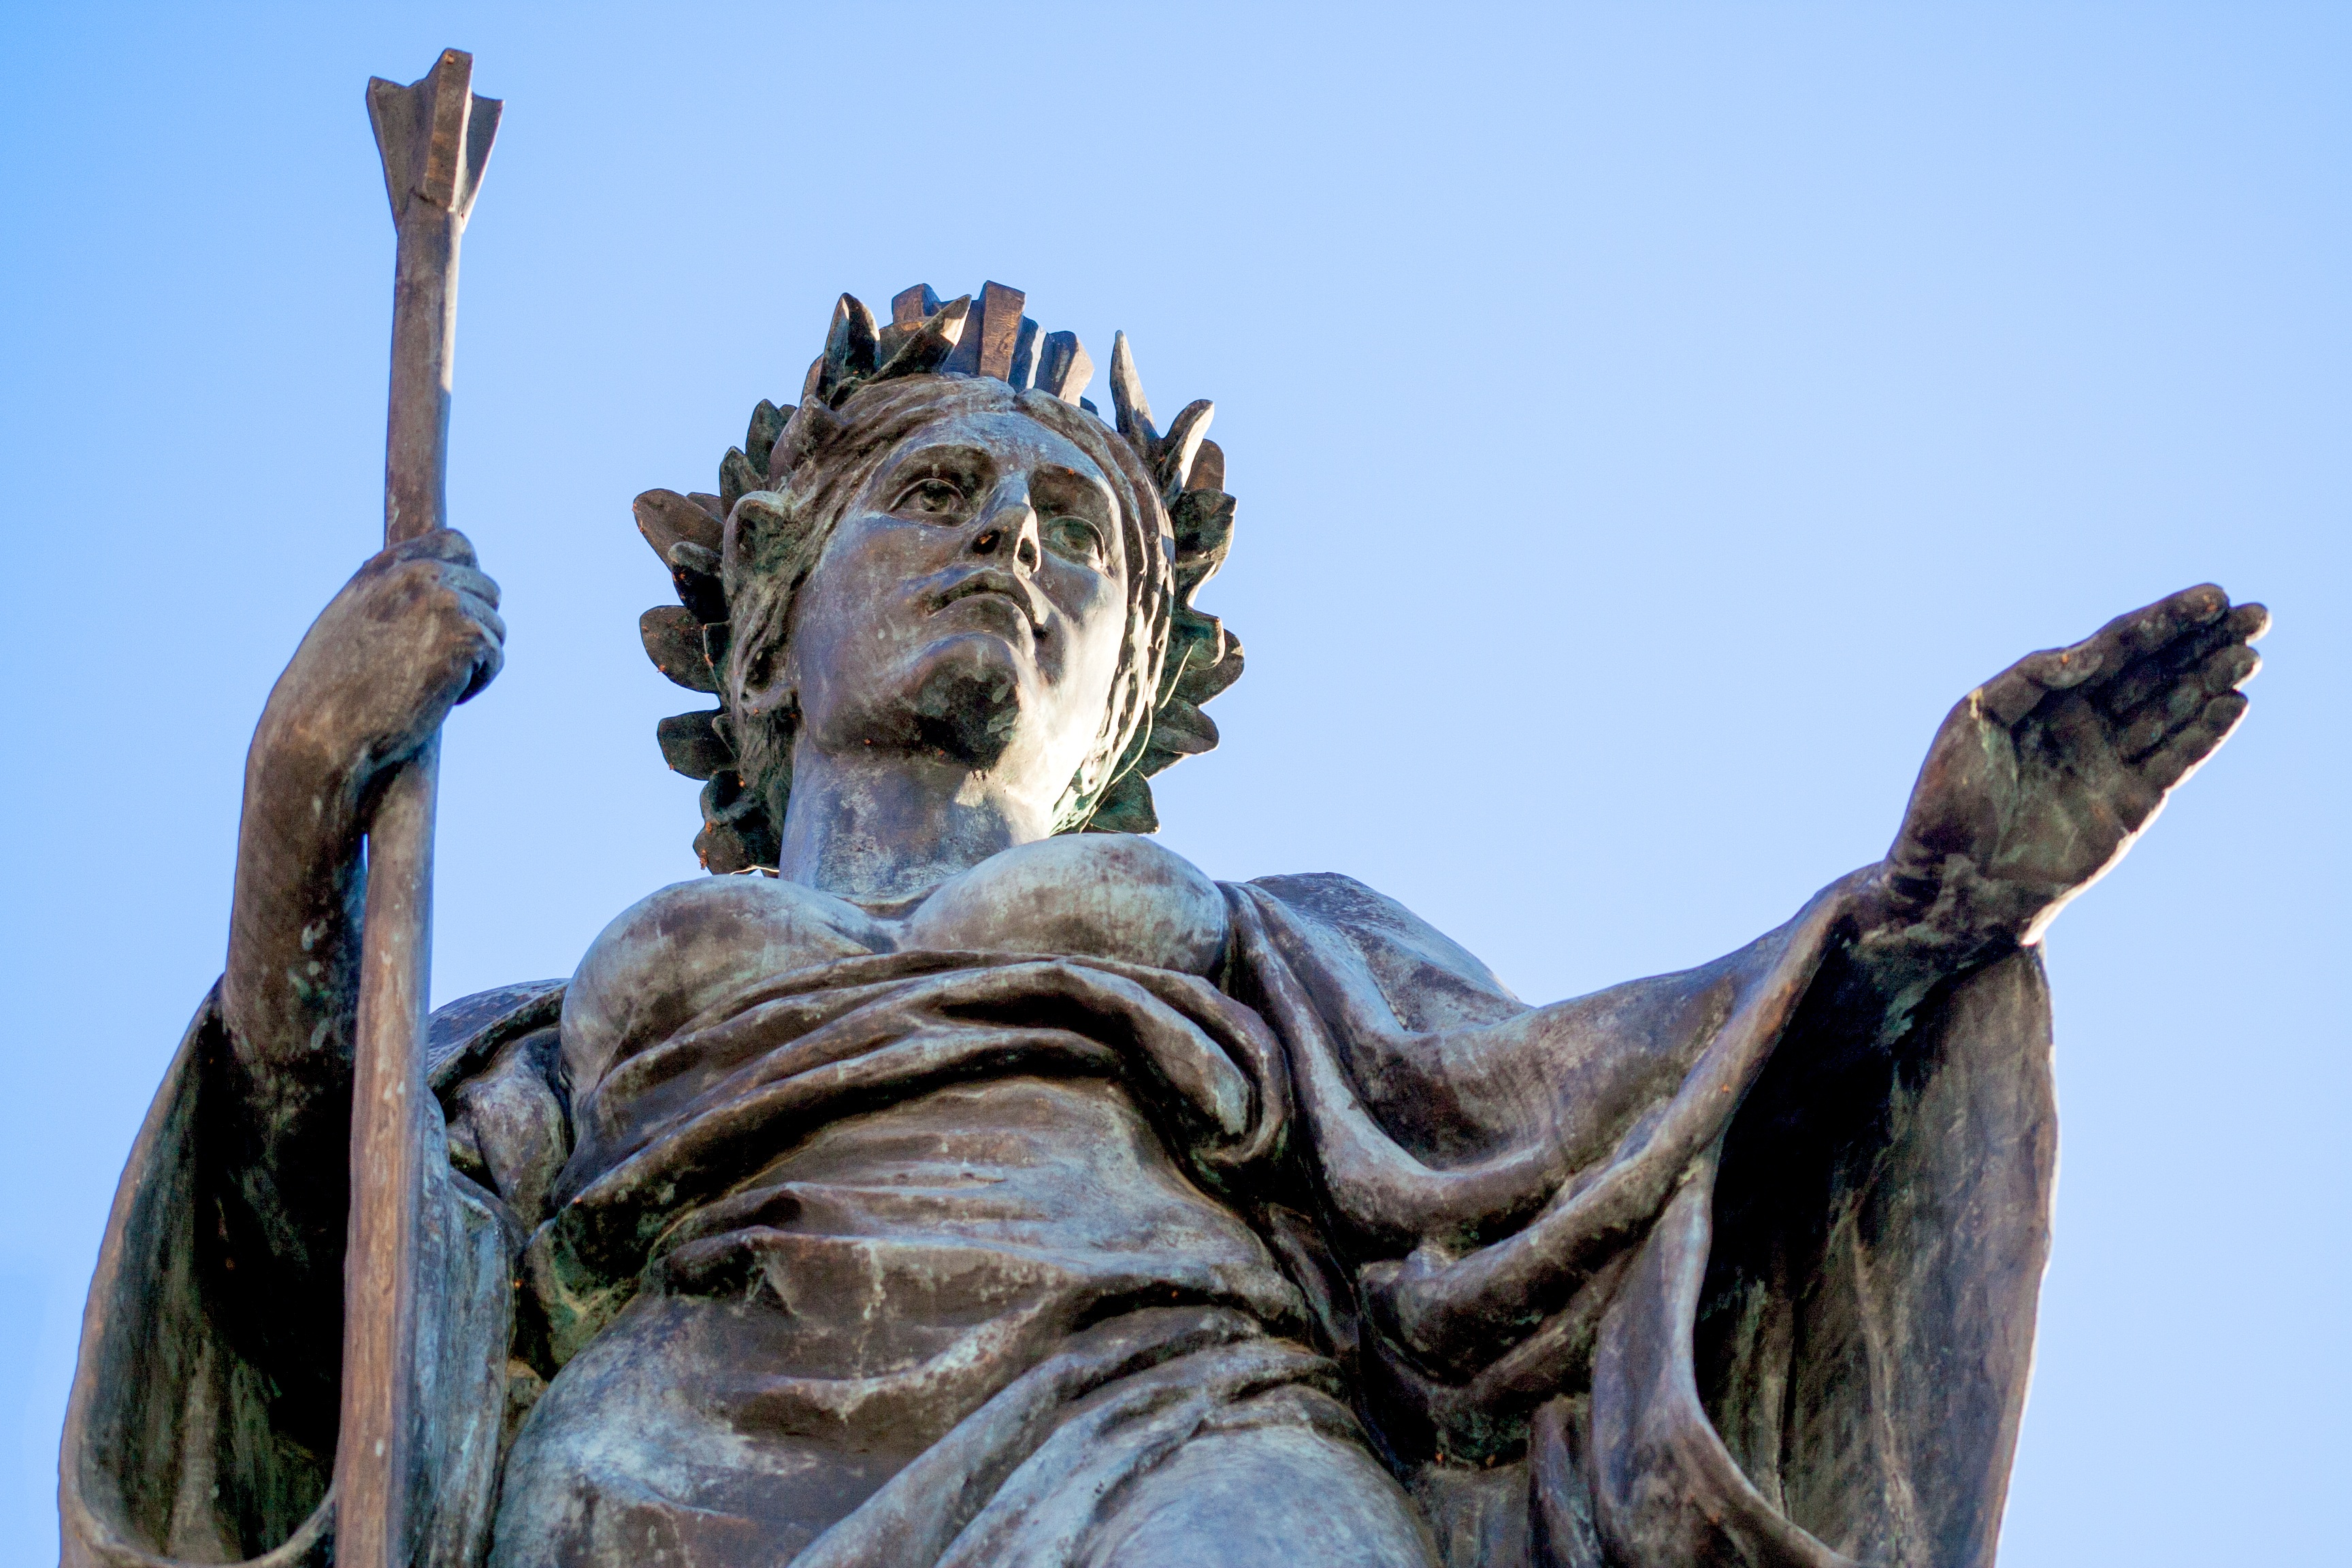
person, light, sky, woman, vintage, antique, old, city, stone, mystical, monument, statue, portrait, shadow, human, craft, dead, lonely, gargoyle, old town, sculpture, art, relationship, temple, carving, silent, leave, mourning, jammed, shadow play, ancient history